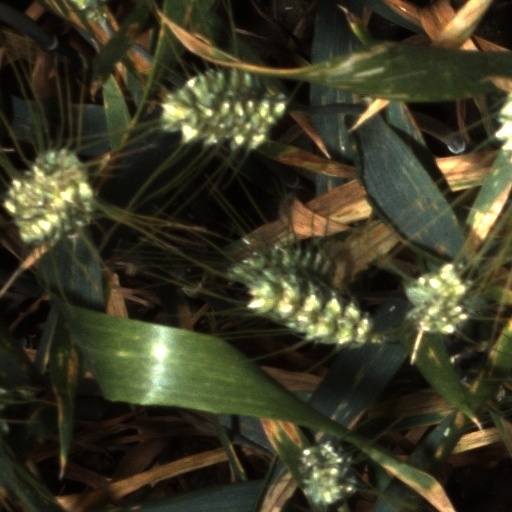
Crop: wheat